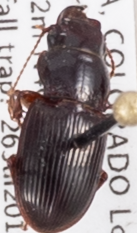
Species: Cratacanthus dubius
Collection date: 2018-07-26
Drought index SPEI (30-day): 0.188
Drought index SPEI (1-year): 0.248
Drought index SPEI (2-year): -0.362